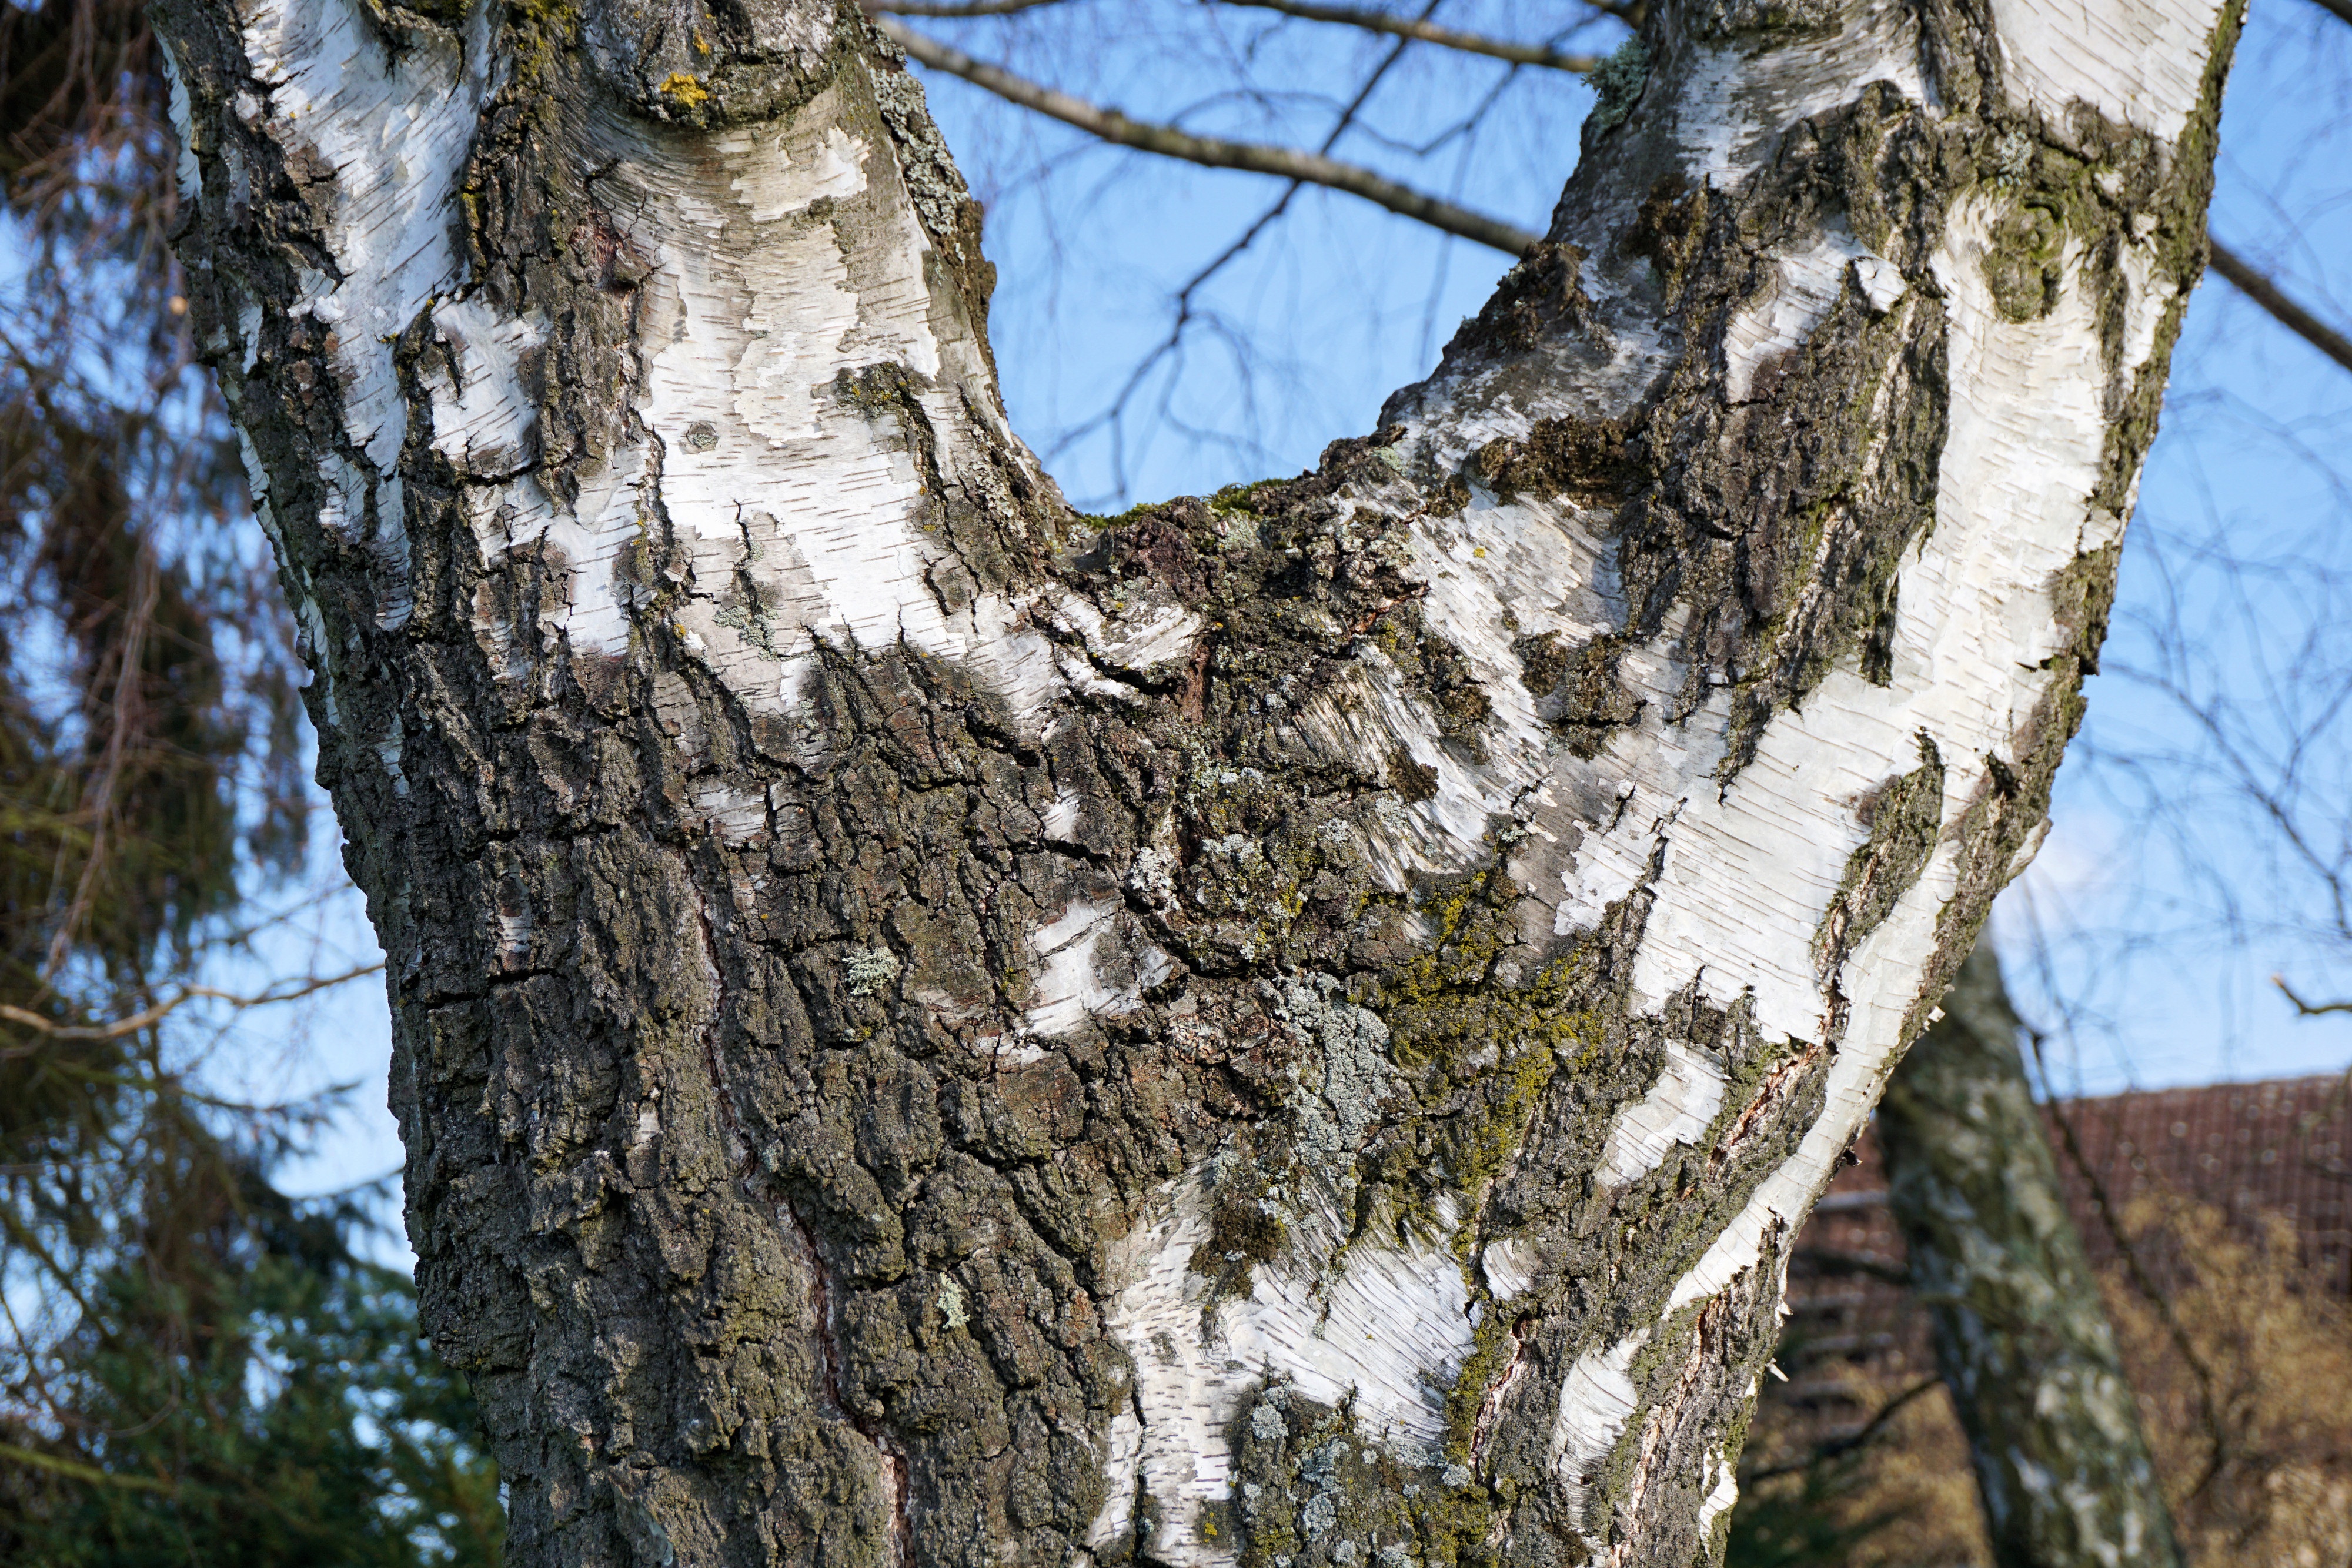
tree, nature, branch, winter, plant, leaf, flower, trunk, bark, log, spring, birch, autumn, season, tribe, woodland, flowering plant, woody plant, land plant